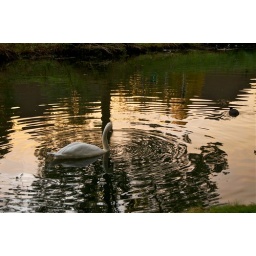
in the sawdows with pink water